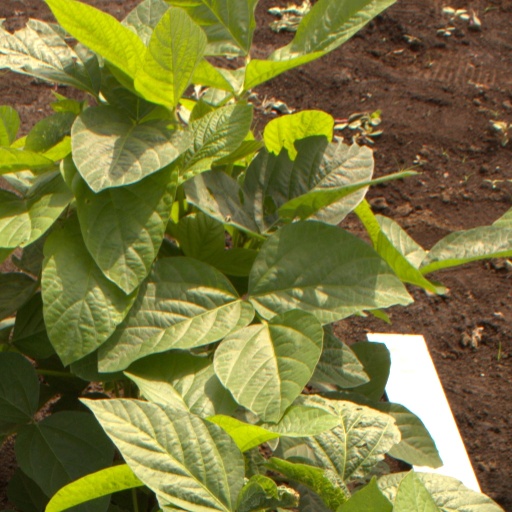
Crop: soybean